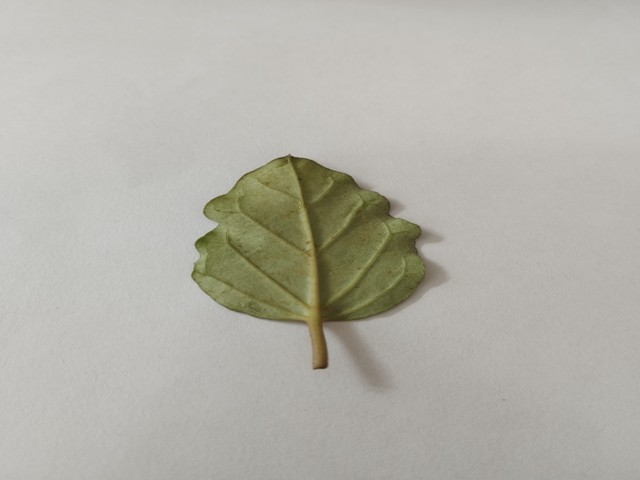
Plant: punarnava